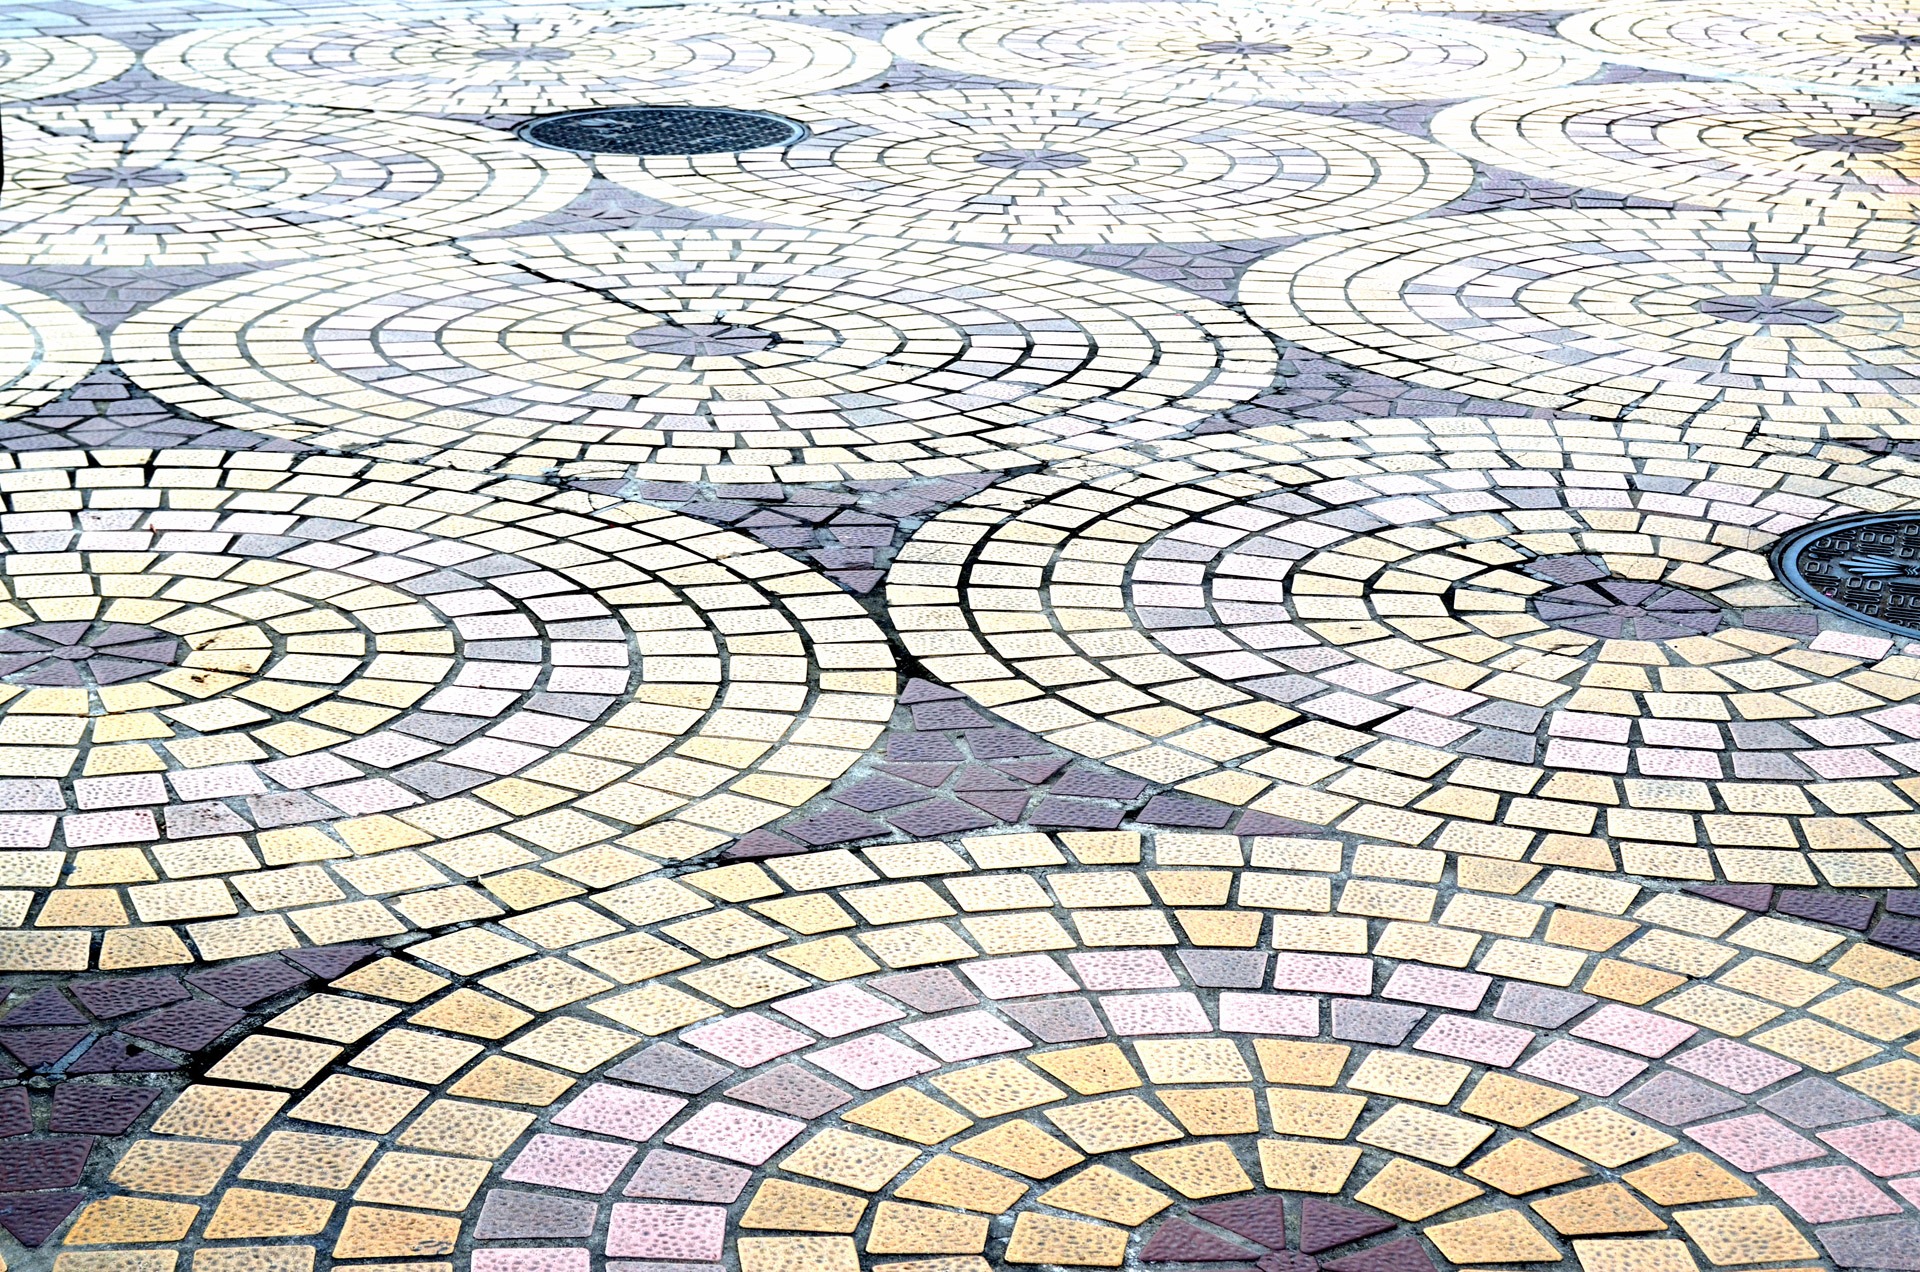
architecture, street, floor, cobblestone, walkway, pattern, line, soil, tile, object, circle, art, background, design, circular, mosaic, flooring, road surface